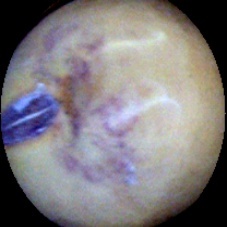
Label: Spotted